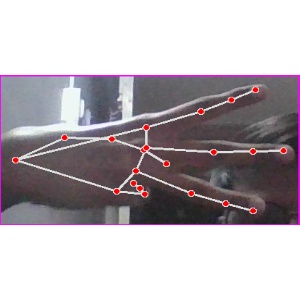
अक्षर: भ